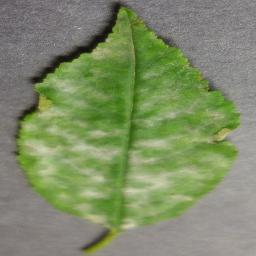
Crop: cherry
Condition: (including_sour)_powdery_mildew